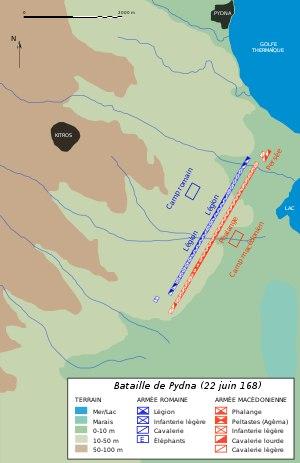
La troisième Guerre macédonienne oppose la République romaine au royaume de Macédoine sous le règne de Persée. Ce conflit se solde par la victoire des Romains, alliés principalement à Eumène II de Pergame, à la bataille de Pydna et met fin de l'indépendance macédonienne.